Jacques Lumbala

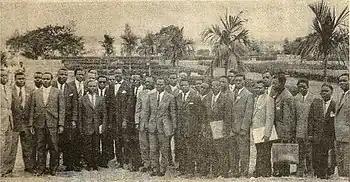
Patrice Lumumba (left center) with his first government including Jacques Lumbala outside the Palais de la Nation soon after swearing-in ceremony

Jacques Lumbala was a Congolese politician. He was appointed as the first Secretary of State to the Presidency of Zaire, now the Democratic Republic of the Congo, under Lumumba Government that ran from 24 June until 12 September 1960 under the leadership of Prime Minister Patrice Lumumba. He was a member of PNP.